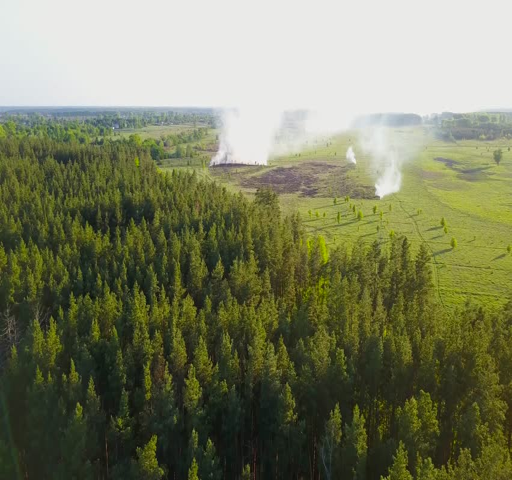
grass burns in a meadow among forest at summer sunny day .